Taxi Brooklyn

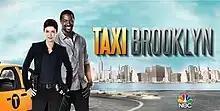

Taxi Brooklyn is a French-American action comedy police procedural television series, produced by EuropaCorp Television. The series stars Chyler Leigh and Jacky Ido, and is based upon the film "Taxi" written by Luc Besson. On March 6, 2015, NBC canceled the series in the United States.